Michelau, Luxembourg

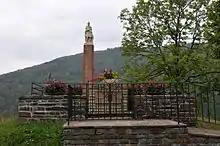
Saint Donatus statue above Michelau.

Michelau is a small town in the commune of Bourscheid, in north-eastern Luxembourg. , the town had a population of 348.